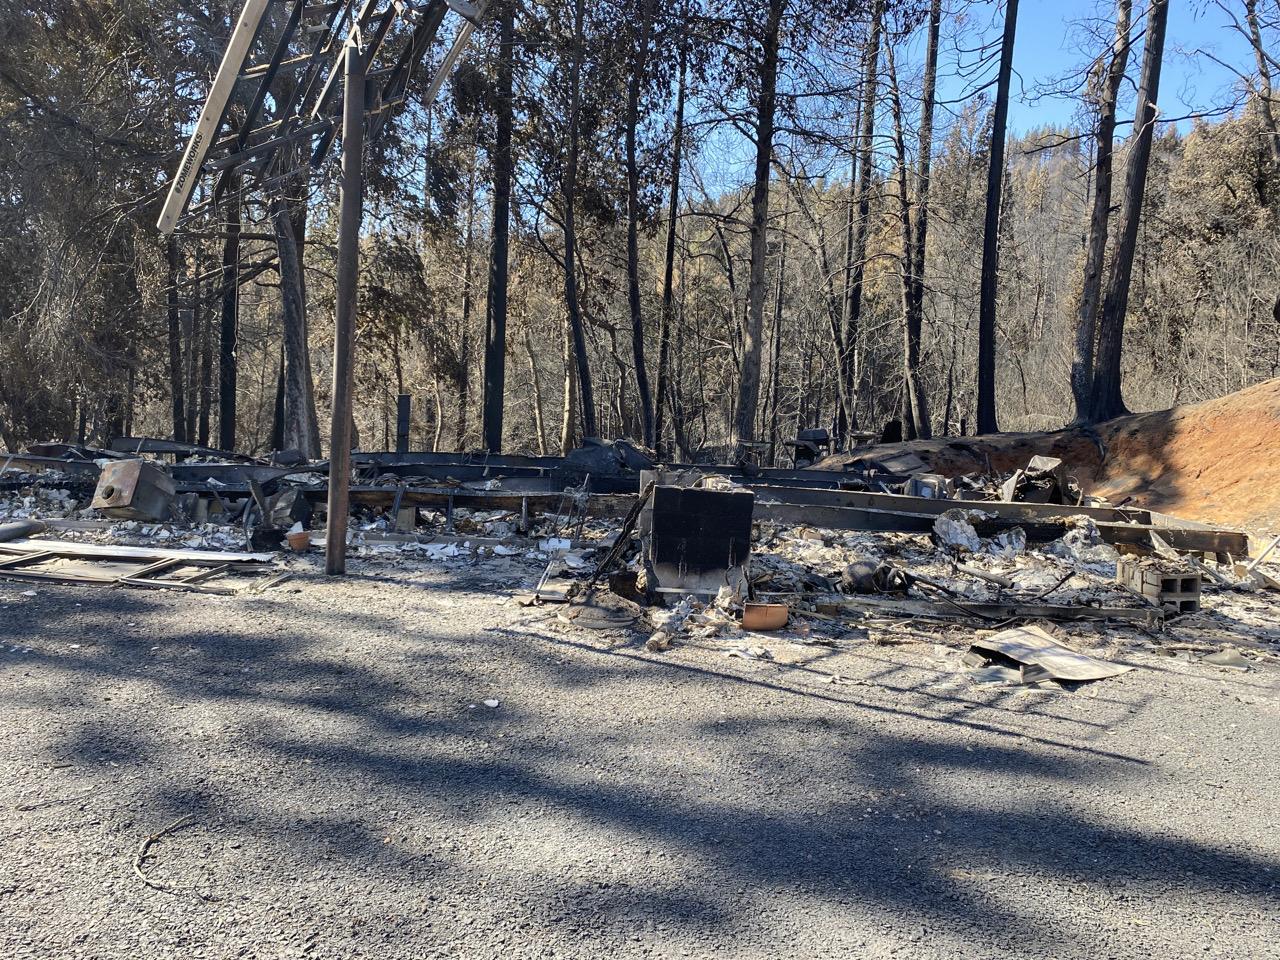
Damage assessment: destroyed